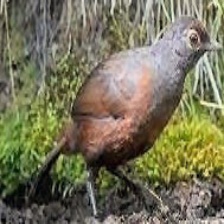
Species: BLACK THROATED HUET
Scientific name: PTEROPTOCHOS TARNII